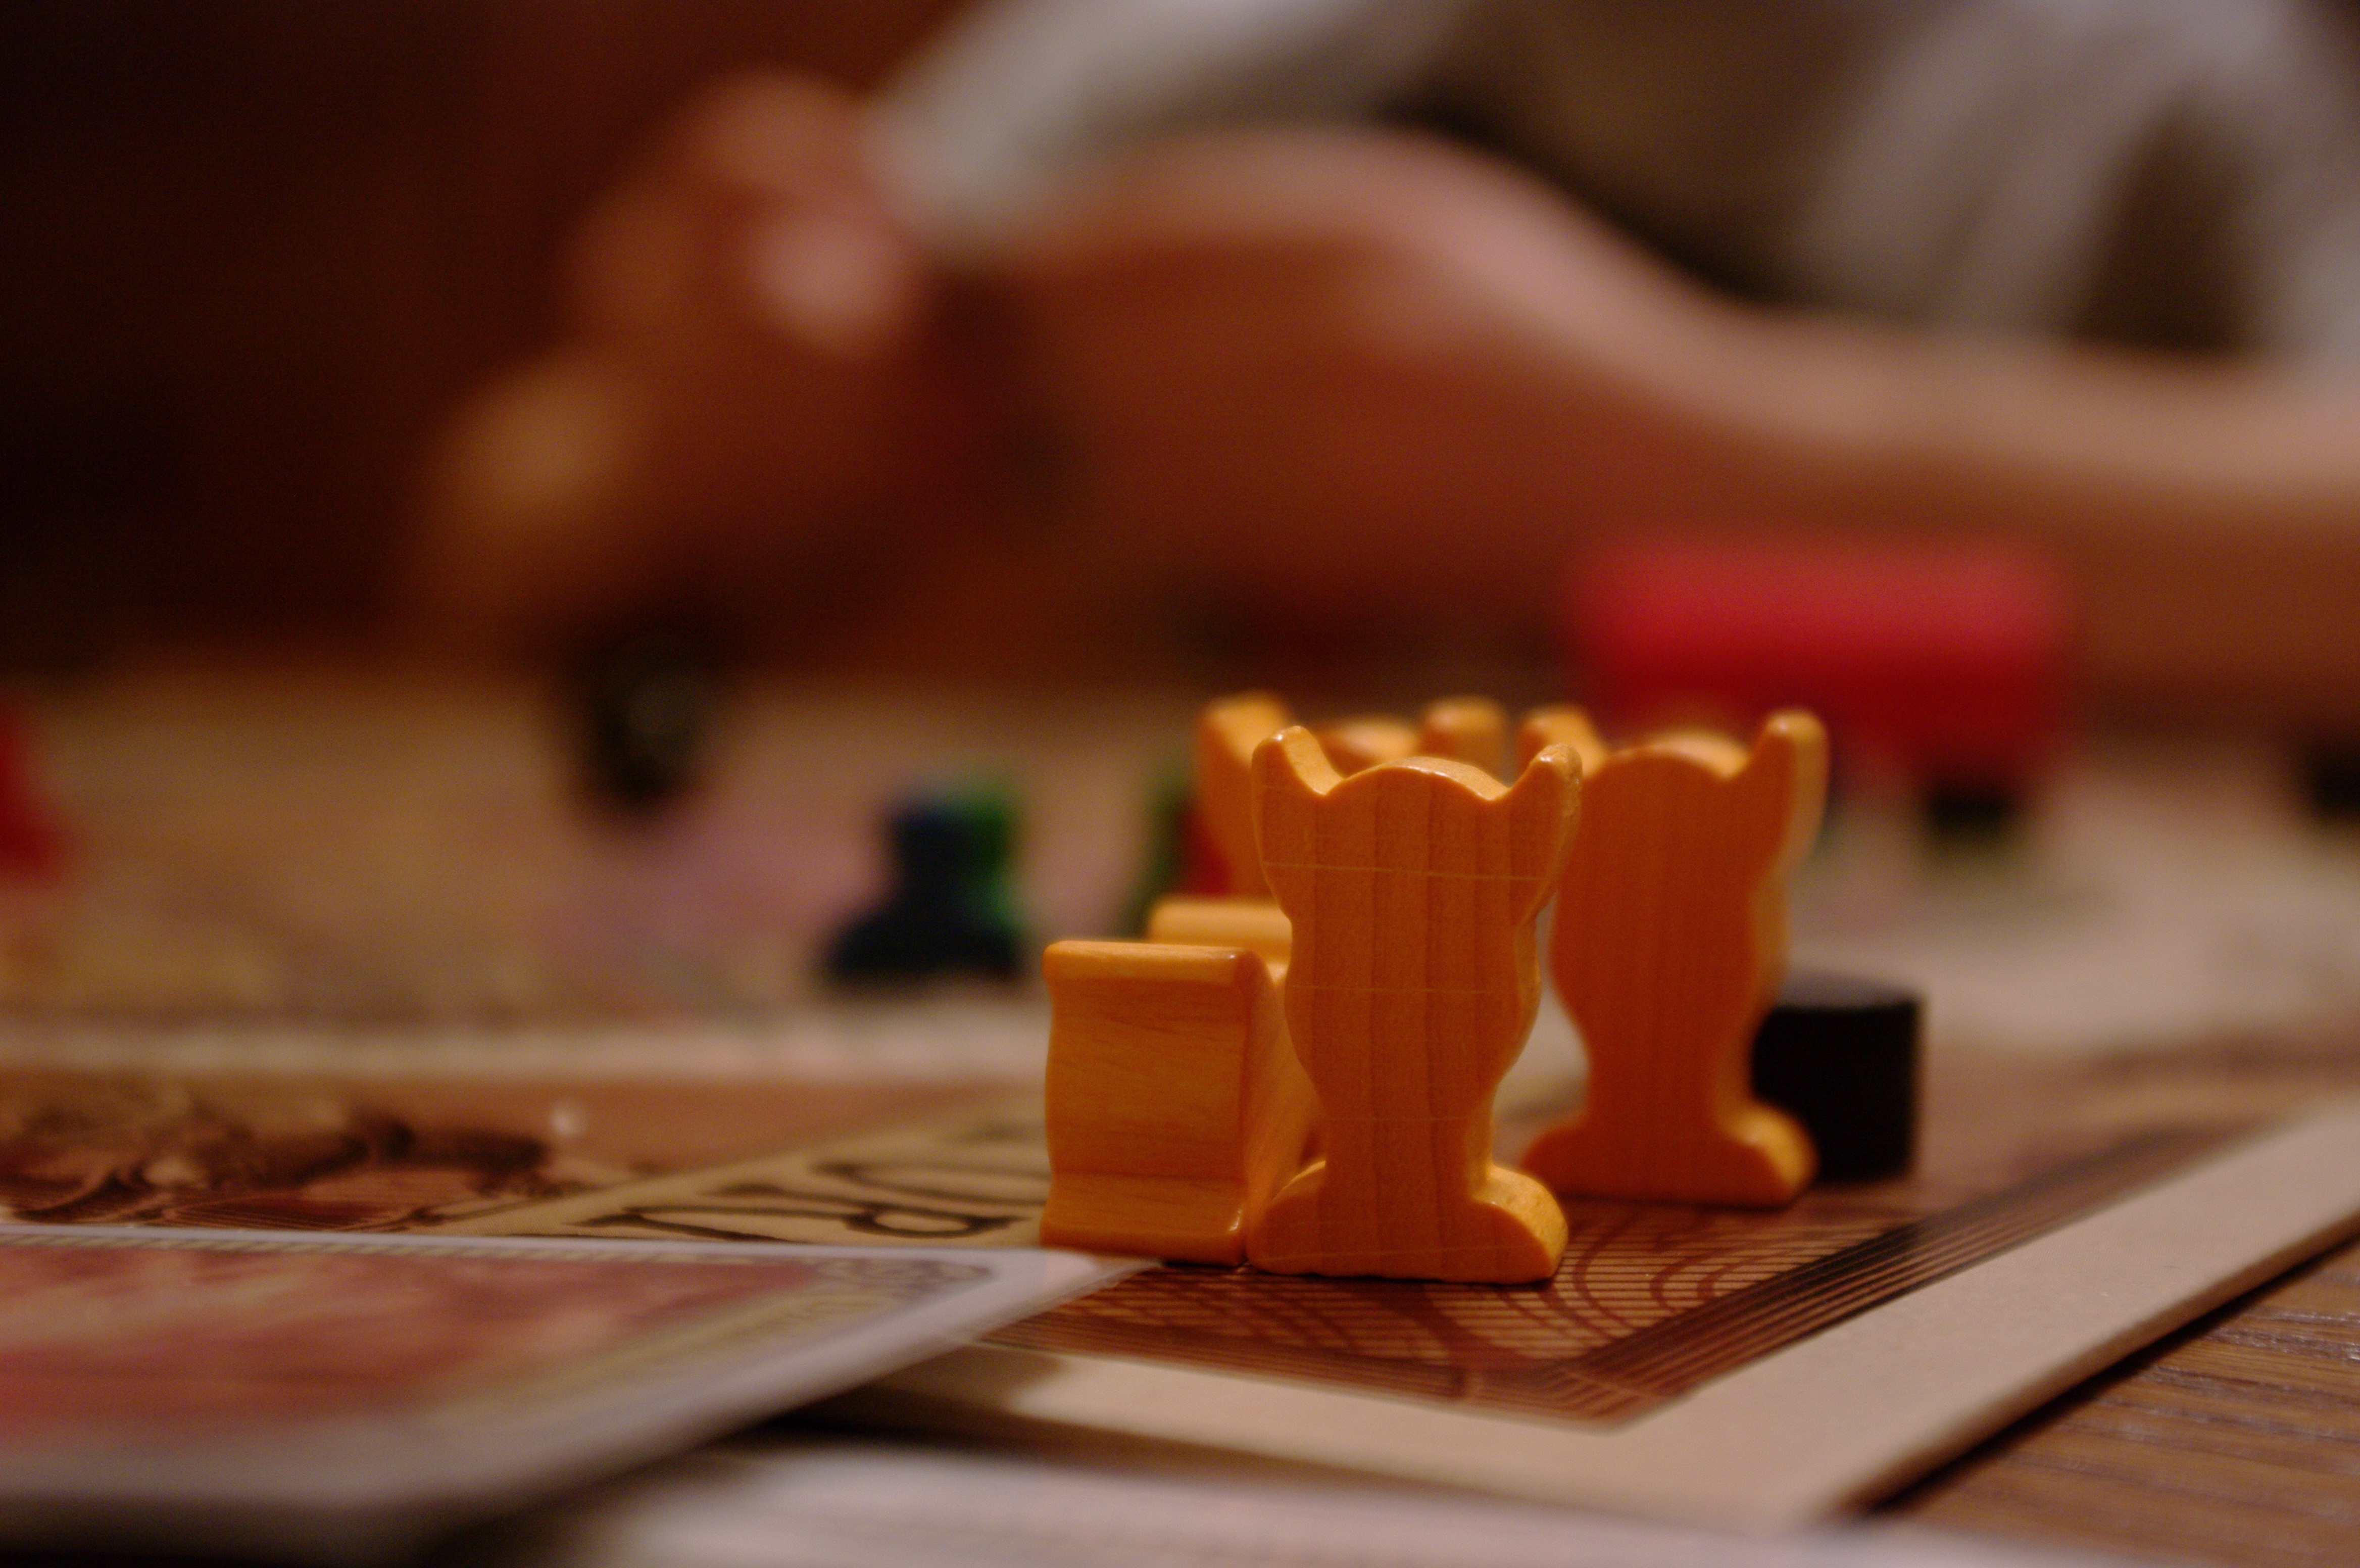
wood, meal, food, red, color, chocolate, baking, dessert, toy, carving, games, sweetness, flavor